Asarel Medet

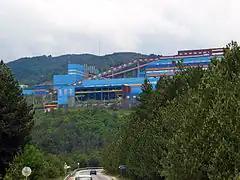
Partial view of Asarel Medet

Following the exploration of the Medet copper ore deposit in Sredna Gora mountain range in 1961-1962, the Medet mining and processing complex was inaugurated in 1964, situated at about 1 km north of the village of Panagyurski kolonii. At the time of its inauguration, Medet was the largest open pit copper mine in Europe and the third largest in the world. It was the first to organize open pit mining and processing of copper ores with cut-off grade lower than 0.4 %, which was later widely applied in the industry.